Chilean Antarctic Expedition

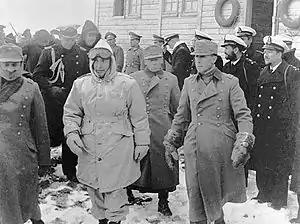
Chilean President Gabriel González Videla inaugurating the Base General Bernardo O'Higgins Riquelme, February 1948

The First Chilean Antarctic Expedition (1947–1948) was an expedition to Antarctica mounted by the Chilean government and military to enforce its territorial claims against British challenges, namely Operation Tabarin.